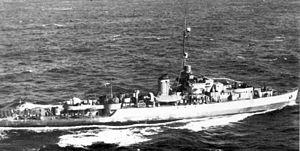
Voici la liste des destroyers d'escorte de la marine des États-Unis. La liste est organisée en fonction du numéro d'immatriculation du navire puis par ordre alphabétique.